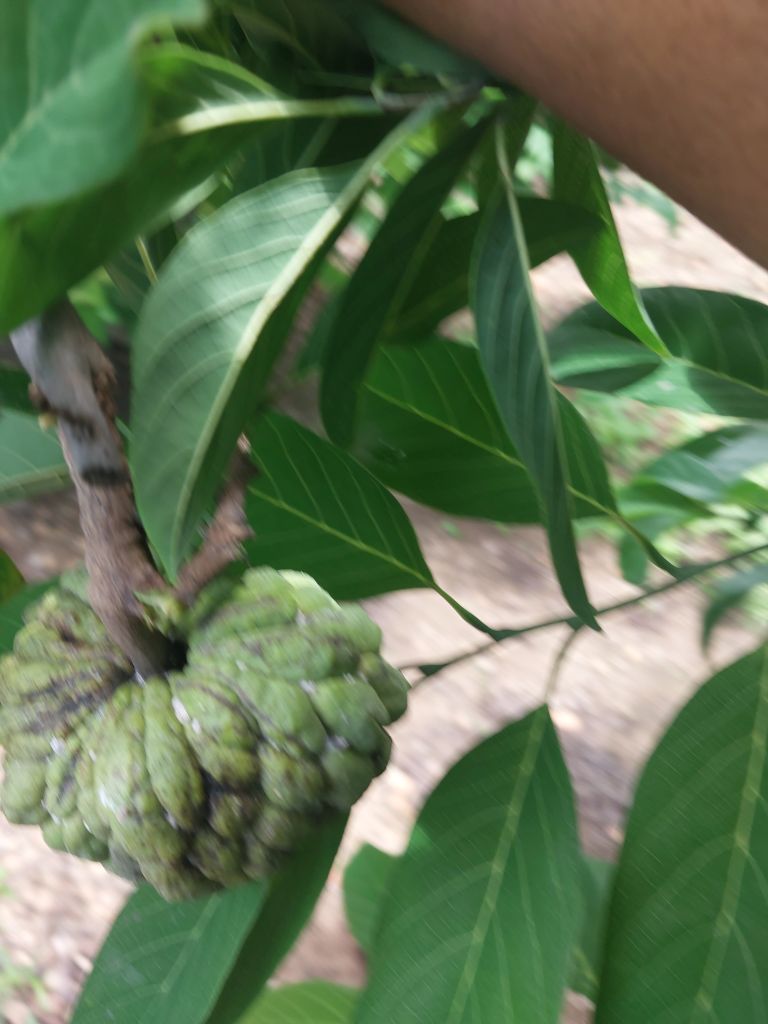
Disease label: Leaf spot on fruit